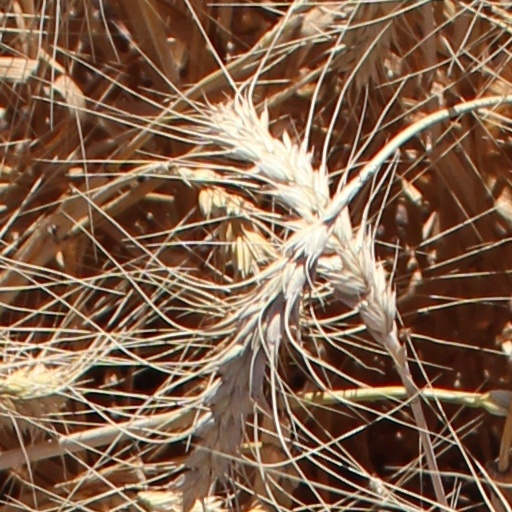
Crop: wheat